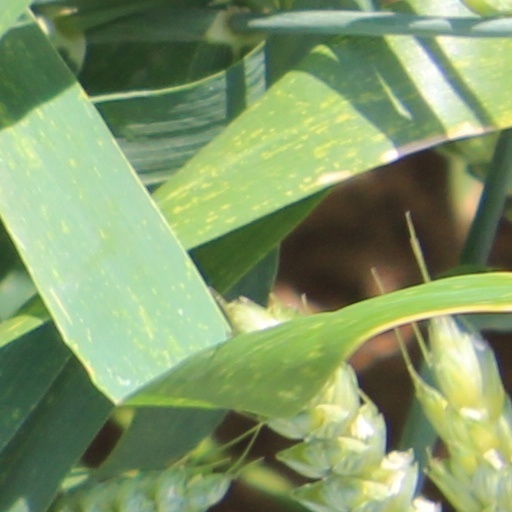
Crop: wheat